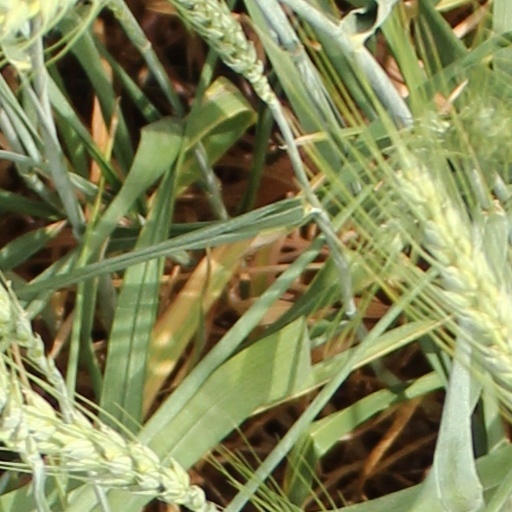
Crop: wheat